British Rail Class 170

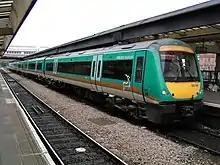
A pair of Midland Mainline Class 170/1s at in September 2003

Arriva Rail North began operating the Class 170 in 2018, with a total of 16 three-car units (170453-170461 and 170472-170478) received from Abellio ScotRail by January 2019. These can now be seen operating services between Sheffield and Scarborough via Hull and have diagrams around the Harrogate Loop, on which they share duties with Class 158 DMUs. The units are maintained at Neville Hill TMD and Botanic Gardens TMD, and receive light maintenance at Sheffield.